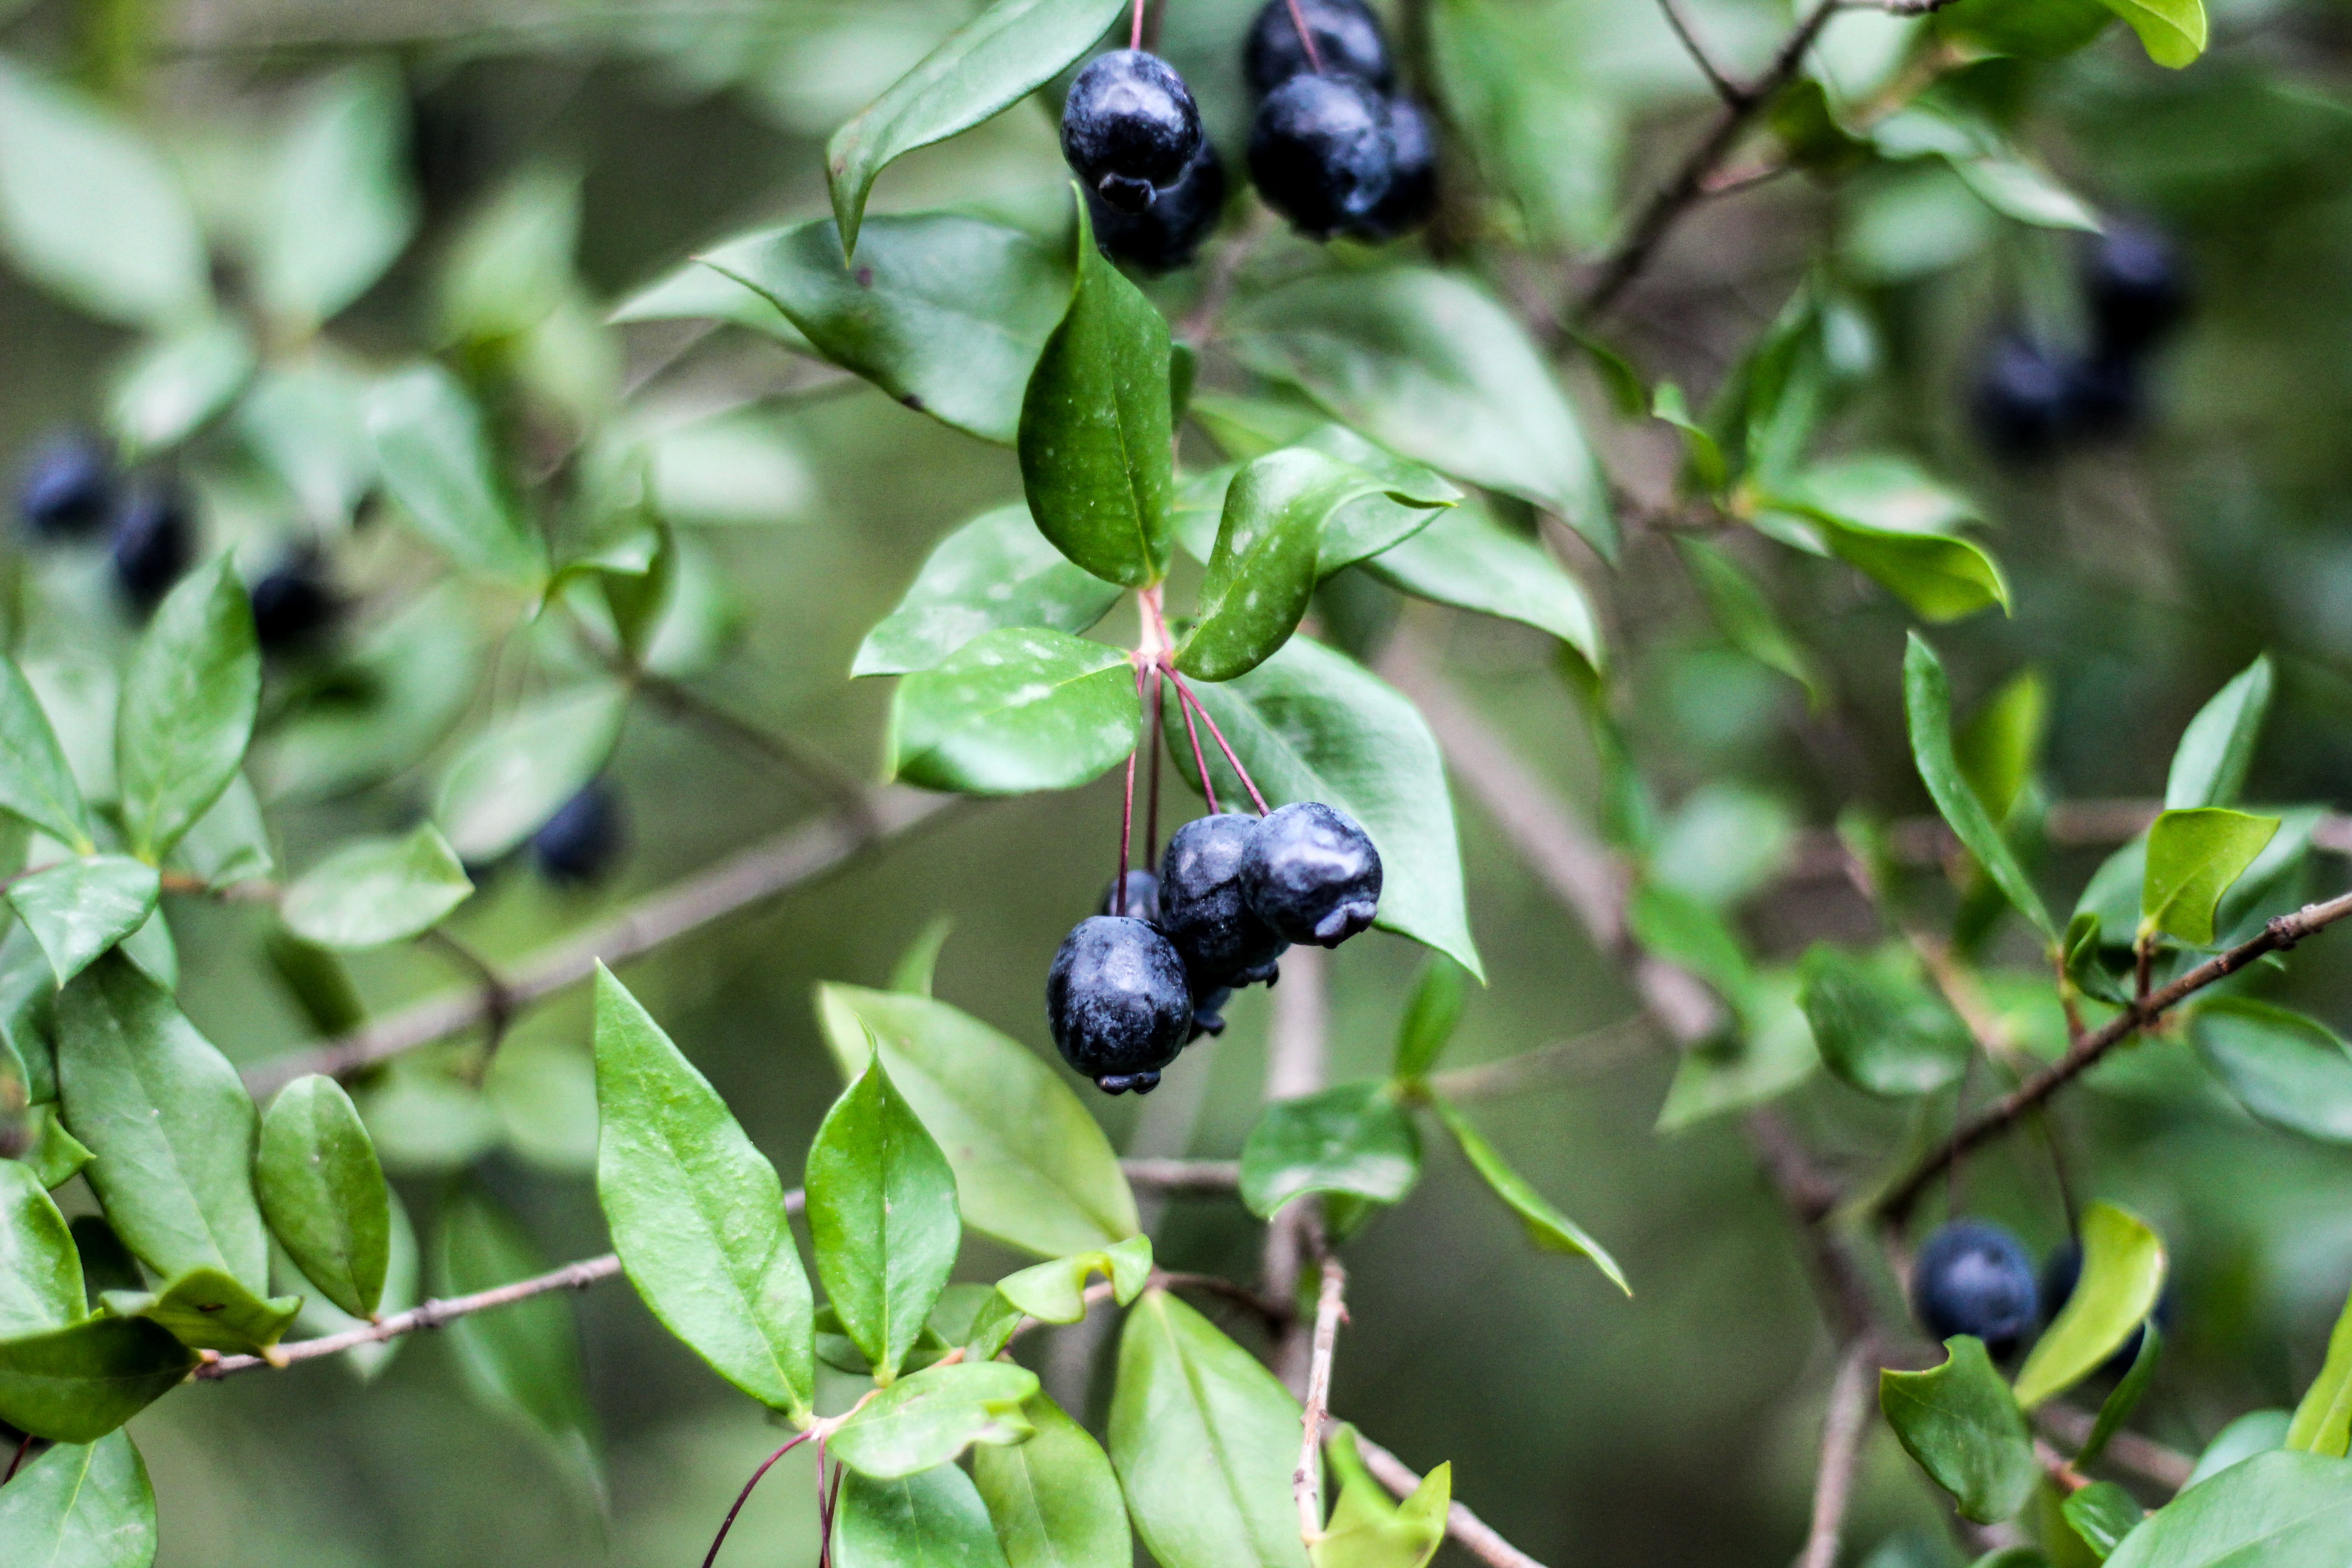
plant, huckleberry, chokeberry, flower, aristotelia chilensis, berry, fruit, tree, leaf, jamun, flowering plant, woody plant, prunus spinosa, food, fruit tree, European buckthorn, chokecherry, bilberry, produce, Siberian ginseng, Buckthorn family, forest